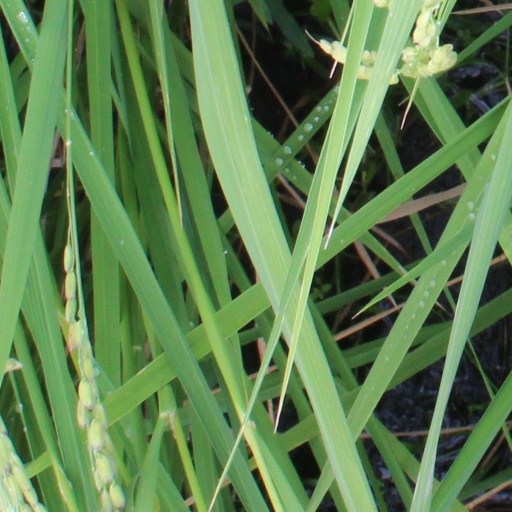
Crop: rice